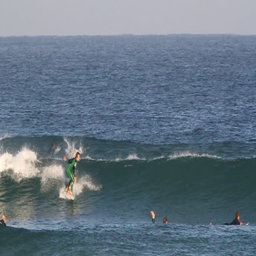
a surfer swiftly riding a wave during daytime